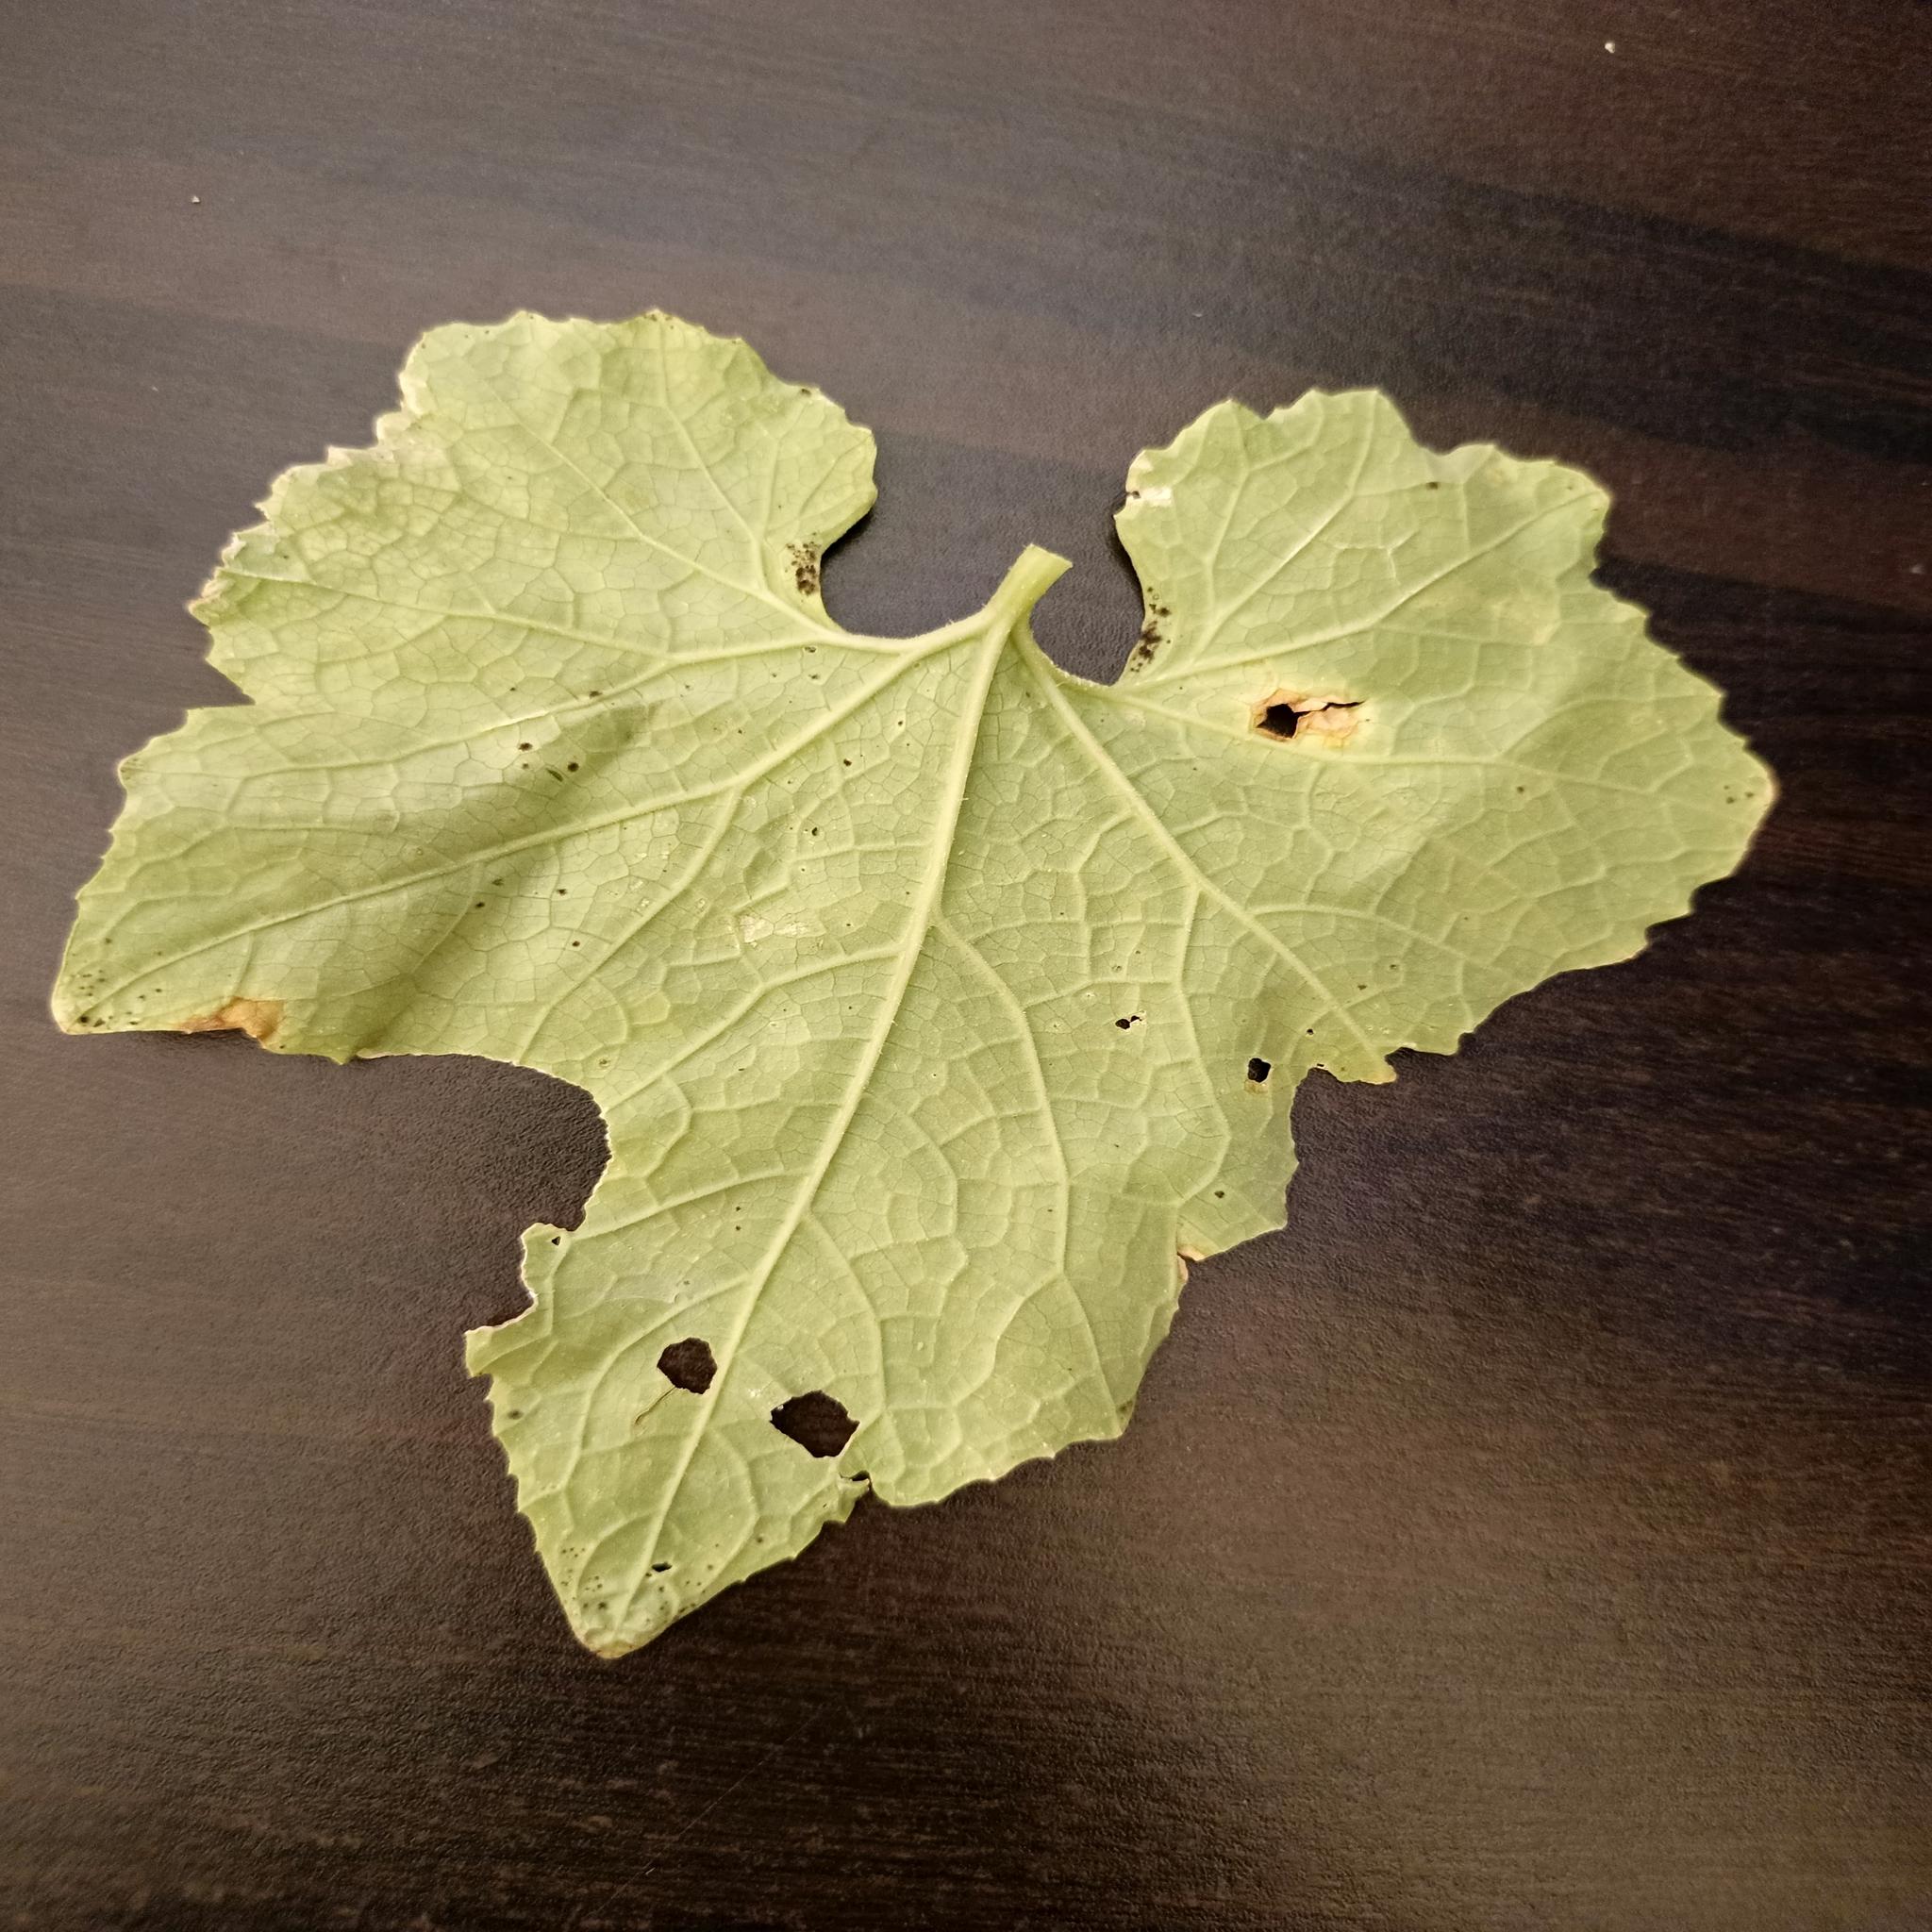
Label: Downy mildew